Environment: real
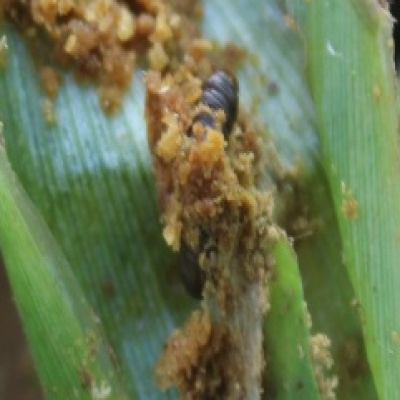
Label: fall_armyworm